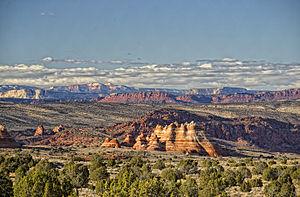
Un paysage est une vue d'une portion de l'espace terrestre, perçue par les sens humains ou divers arts visuels et représentée ou observée, dans la majorité des cas à l'horizontale et photographiquement par un observateur ; il implique donc un point de vue. Son caractère « résulte de l'action et de l'interaction de facteurs naturels et/ou humains » ajoute le Conseil de l'Europe.
Cette liste recense les monuments nationaux américains.